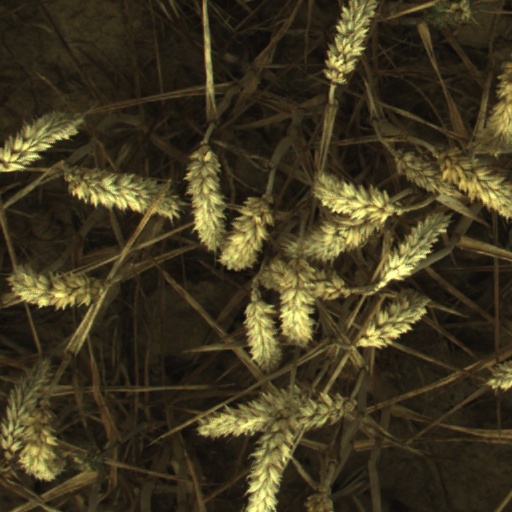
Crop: wheat